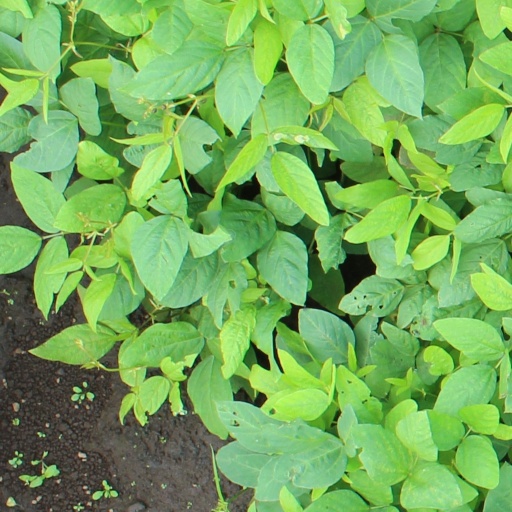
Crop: soybean